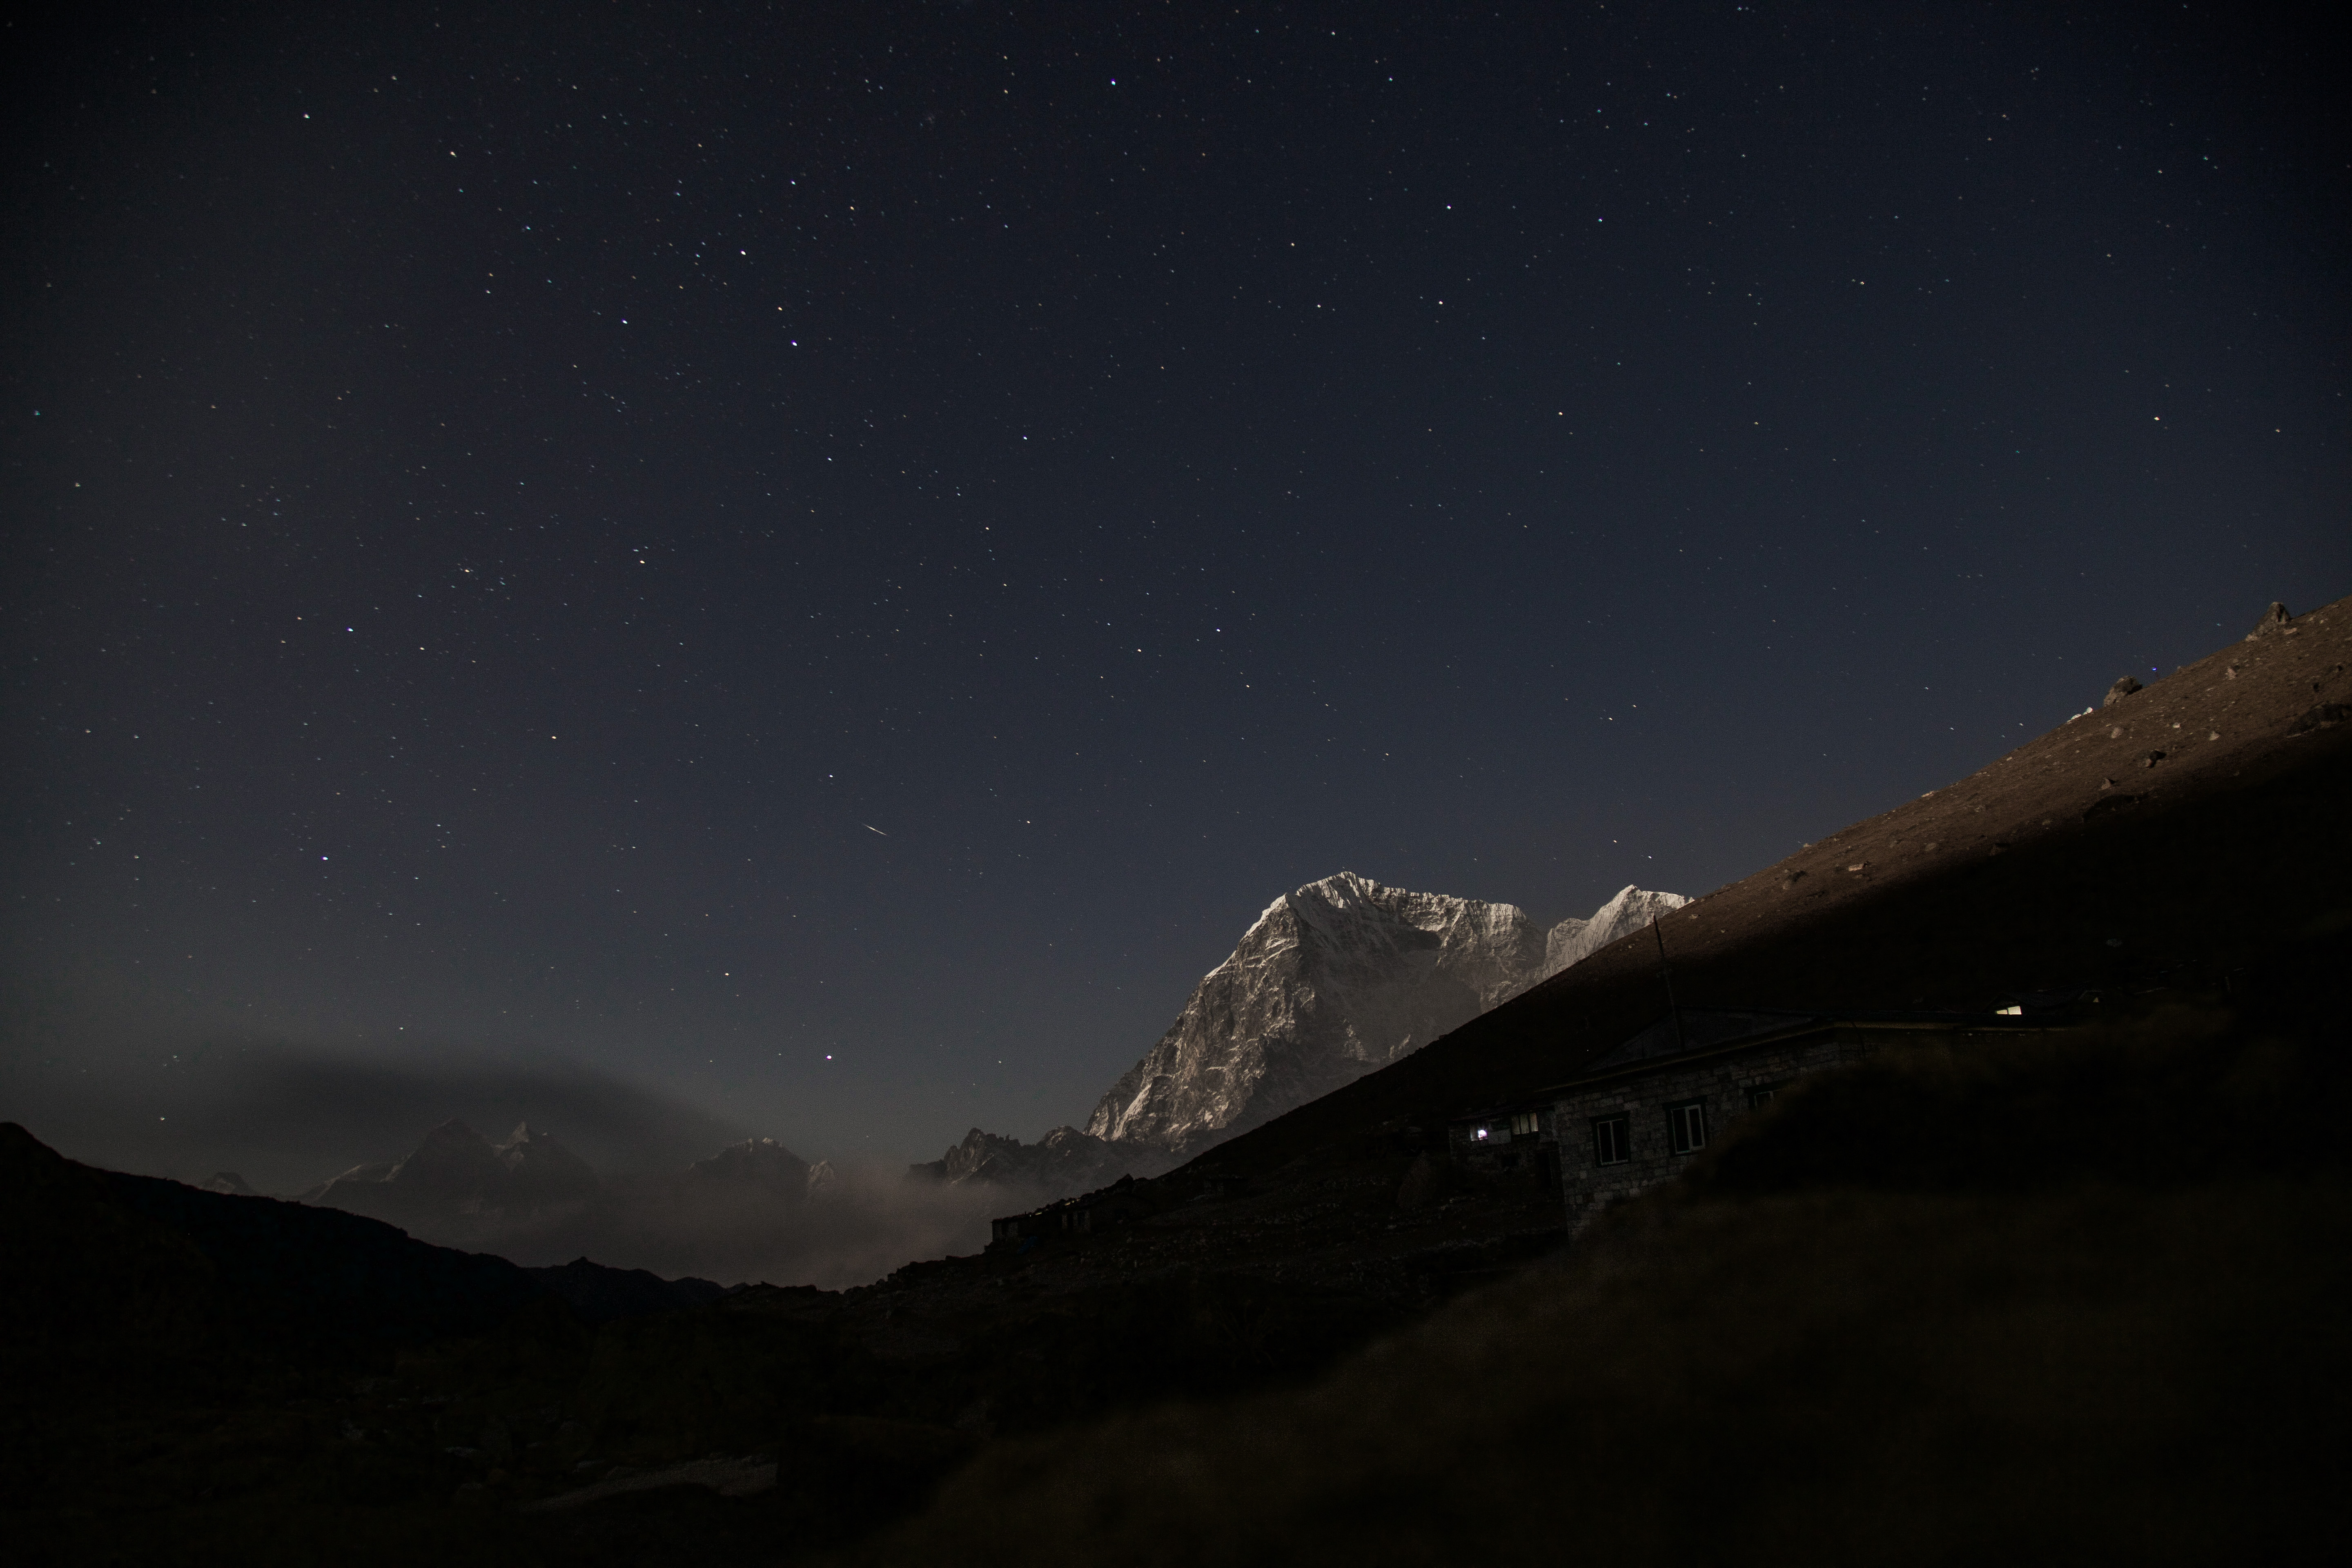
mountain, light, sky, night, star, atmosphere, darkness, aurora, moonlight, astronomy, astronomical object